Jackson Hole National Monument

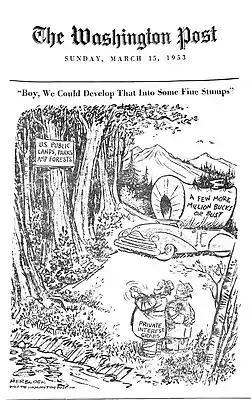
1953 political cartoon illustrating how the US public's opinion of their national parks shifted in support of conservation and preservation against private interests.

On March 19, 1943 Rep. Frank A. Barret in the House of Representatives introduced the bill H.R. 2241 to abolish the national monument and revert the land back to its status as a national forest. This was not a new phenomenon, however, as many American national monuments converted to parks in the 20th century faced strong opposition from private interests like mining and cattle companies.